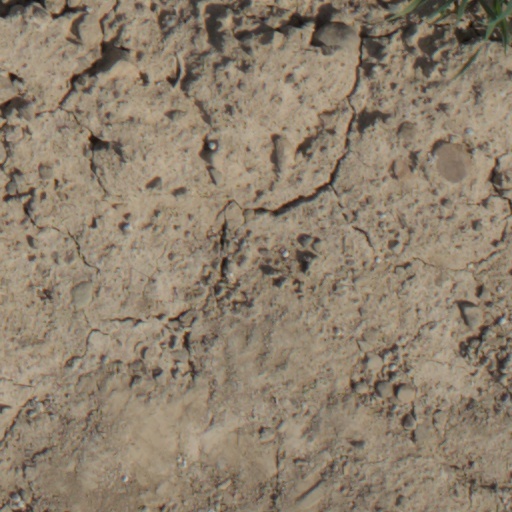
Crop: wheat